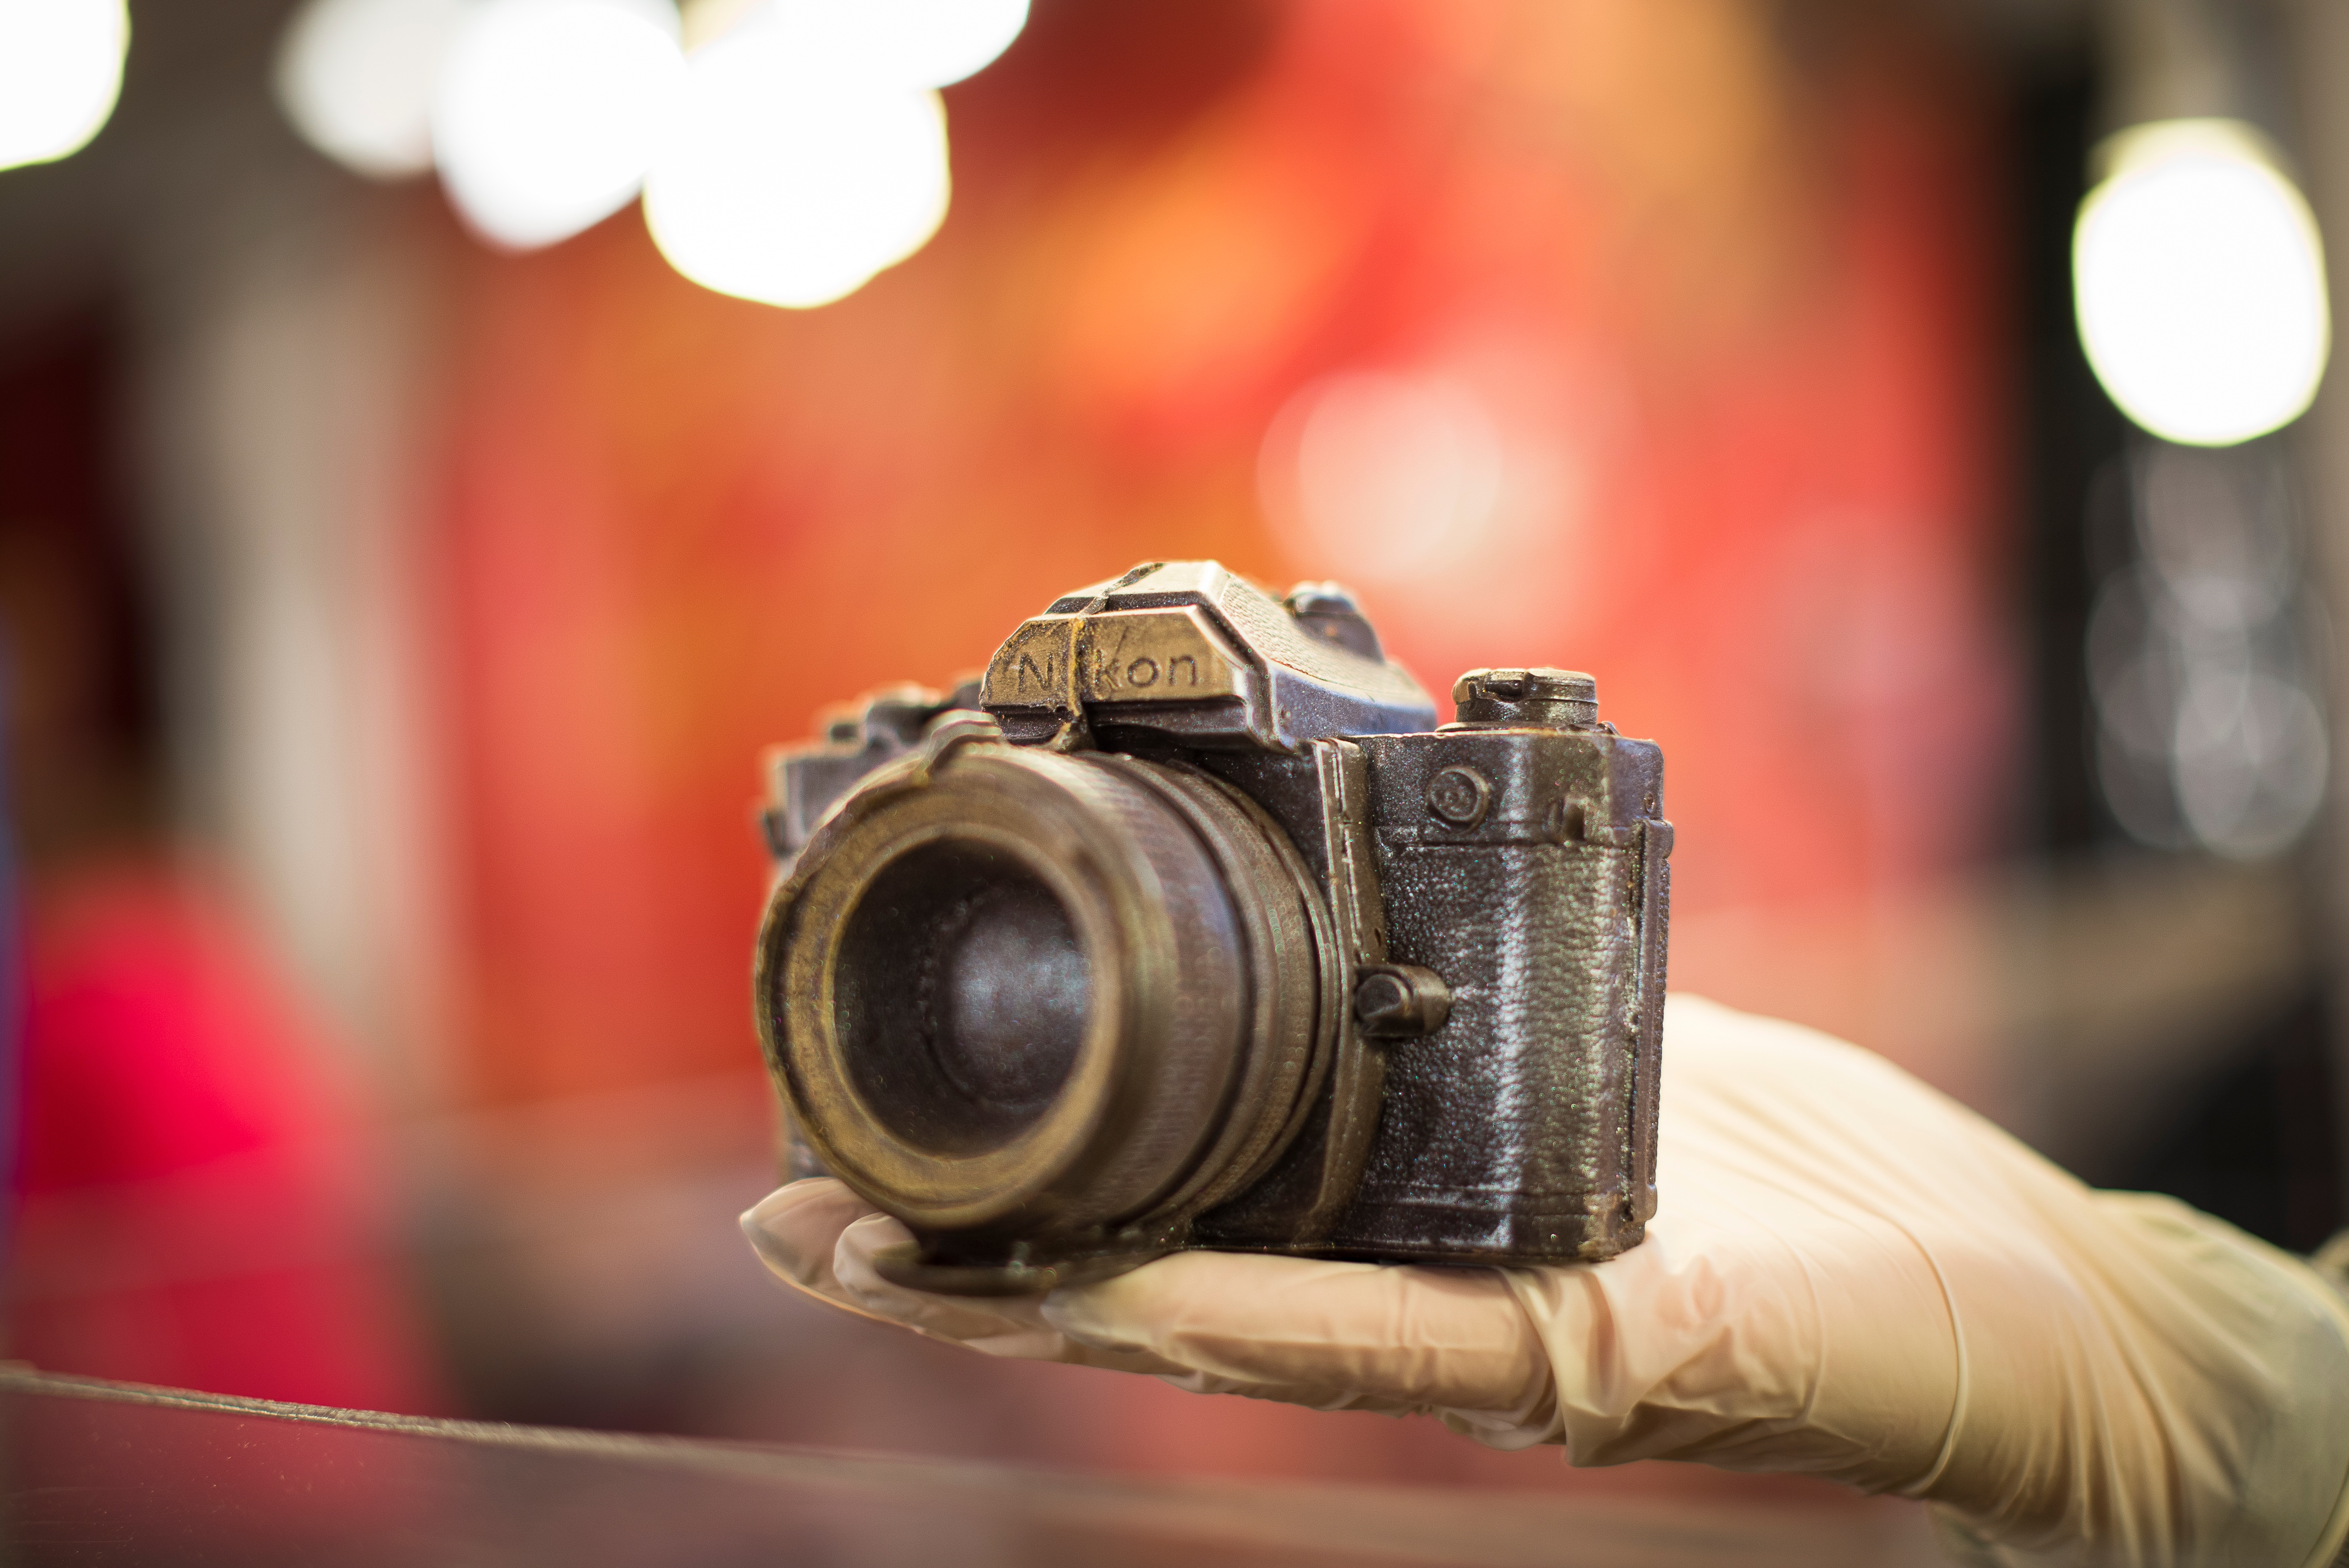
light, camera, photography, color, close up, product, reflex camera, digital camera, photograph, macro photography, digital slr, single lens reflex camera, cameras optics, mirrorless interchangeable lens camera